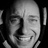
Emotion: sad